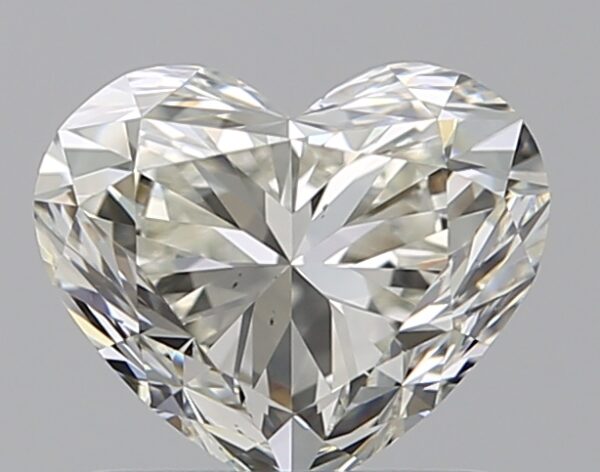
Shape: heart
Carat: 1.02
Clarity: VS2
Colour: J
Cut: EX
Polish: EX
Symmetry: EX
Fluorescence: ST
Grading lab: GIA
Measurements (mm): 5.82 x 6.91 x 4.16